Moffat Hills

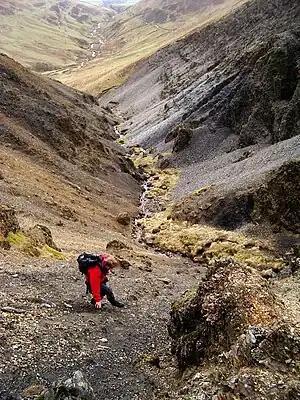
Scree run above Hartfell Spa.

The next range of hills to the west is the Lowther hills wherein lies the source of the River Clyde.